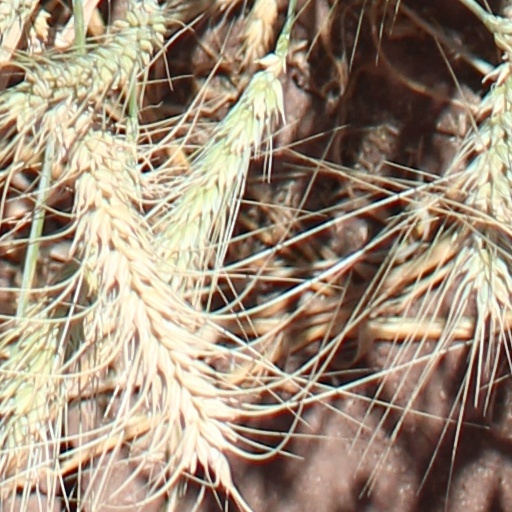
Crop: wheat